Acadia (restaurant)

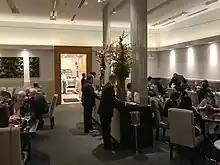
Acadia's dining room

Acadia was a fine dining restaurant that also had a bar where patrons could buy food, which was a more casual dining experience. The restaurant's bartender, Michael Simon, was noted by food critics for the experimental cocktails he created at Acadia. The exterior of the building was non-descript, while the interior was well-decorated. Phil Vettel of the "Chicago Tribune" described its dining room as "a warmly minimalist, softly lit and serenely quiet space with alabaster walls, neutral carpeting and beaded-metal curtains." It closed temporarily in 2015 for redecorating.